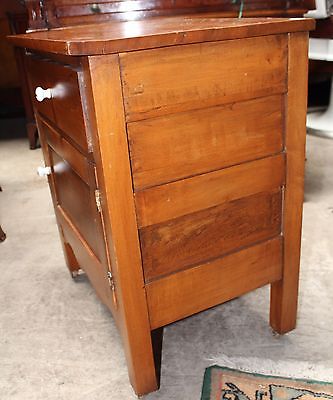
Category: cabinet